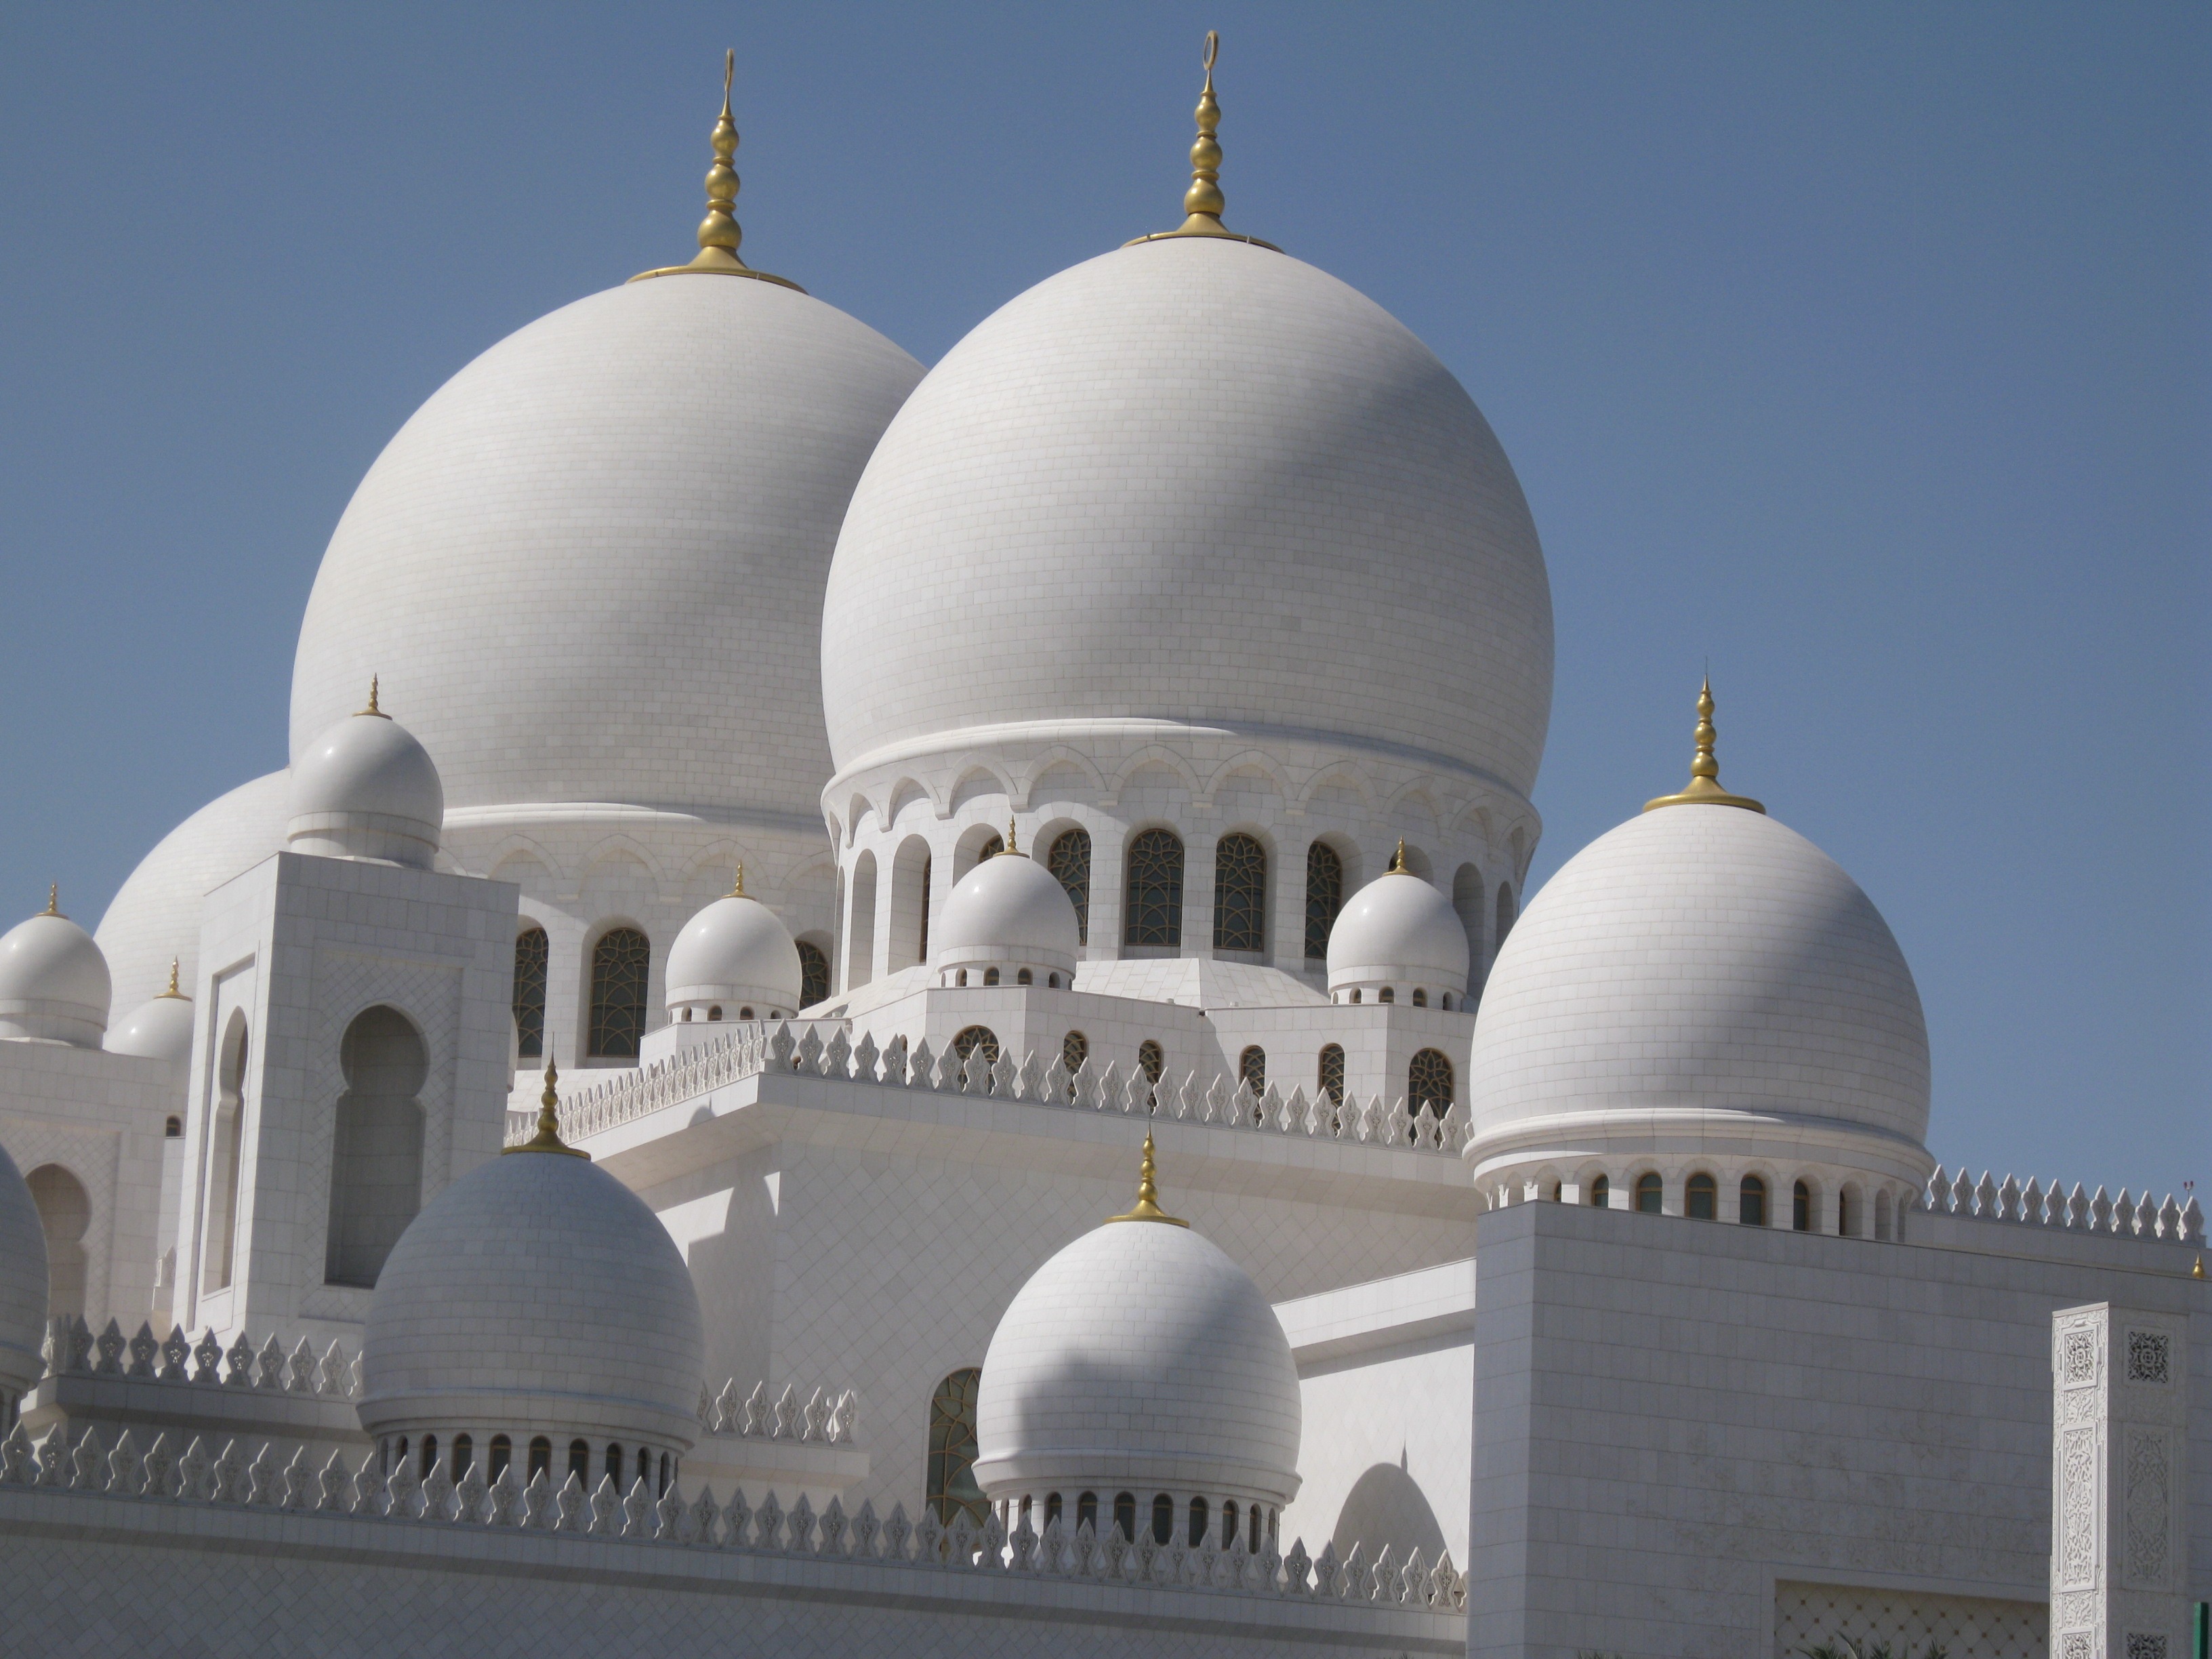
architecture, building, place of worship, observatory, grand, buildings, mosque, uae, dome, middle, arabic, east, muslim, islamic, abu dhabi, religious architecture, byzantine architecture